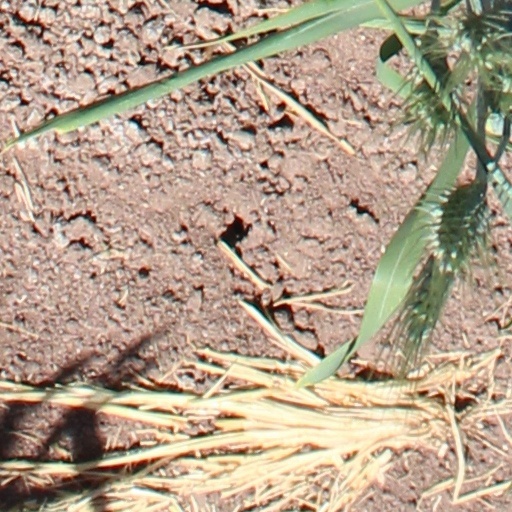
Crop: wheat